Sky position (RA, Dec in degrees): 154.685, 2.224
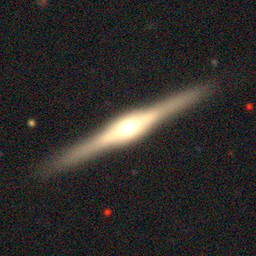
Galaxy morphology: Edge-on Galaxies with Bulge